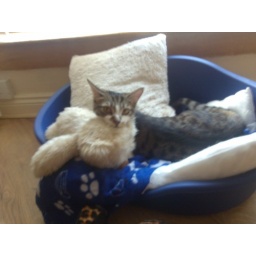
scrappy is sleeping in dog bed with the bear like navarre does.